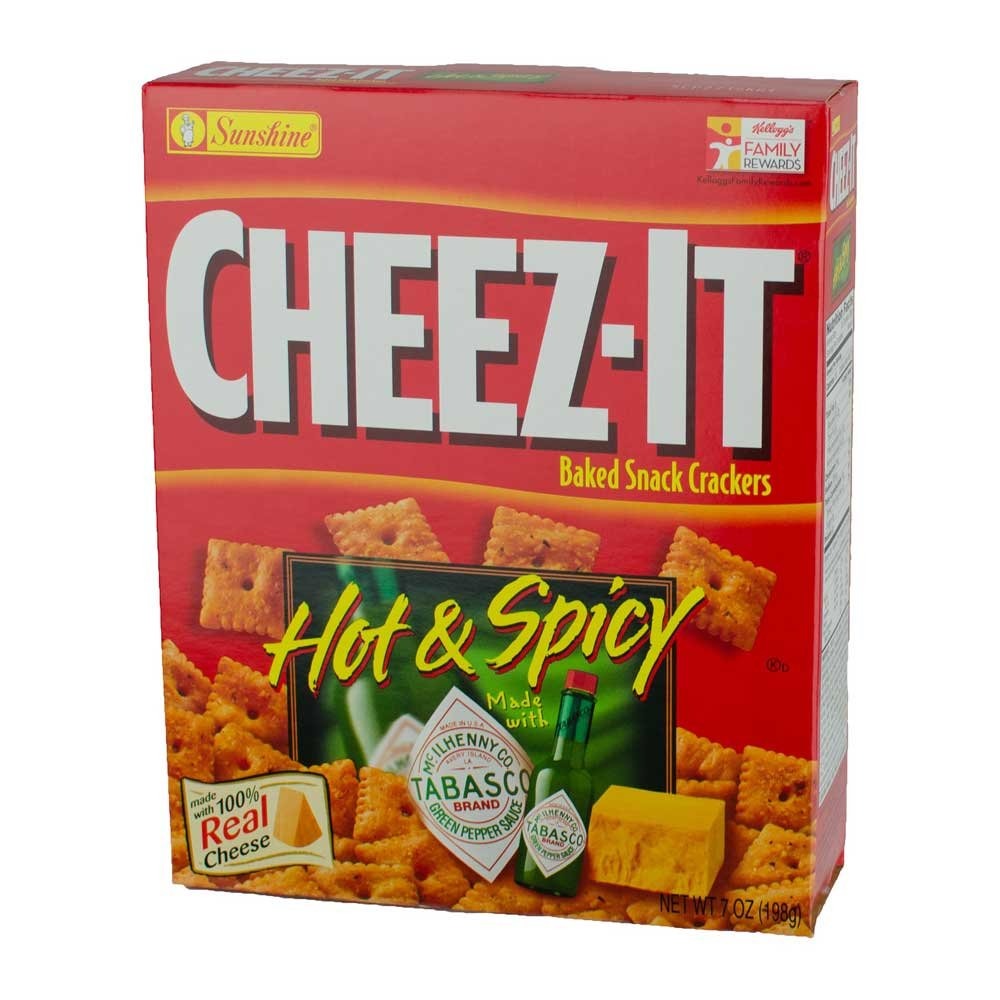
Item Name: Cheez It Sunshine Hot and Spicy Cracker -- 12 per case.
Value: 12.0
Unit: Count

Price: 12.66